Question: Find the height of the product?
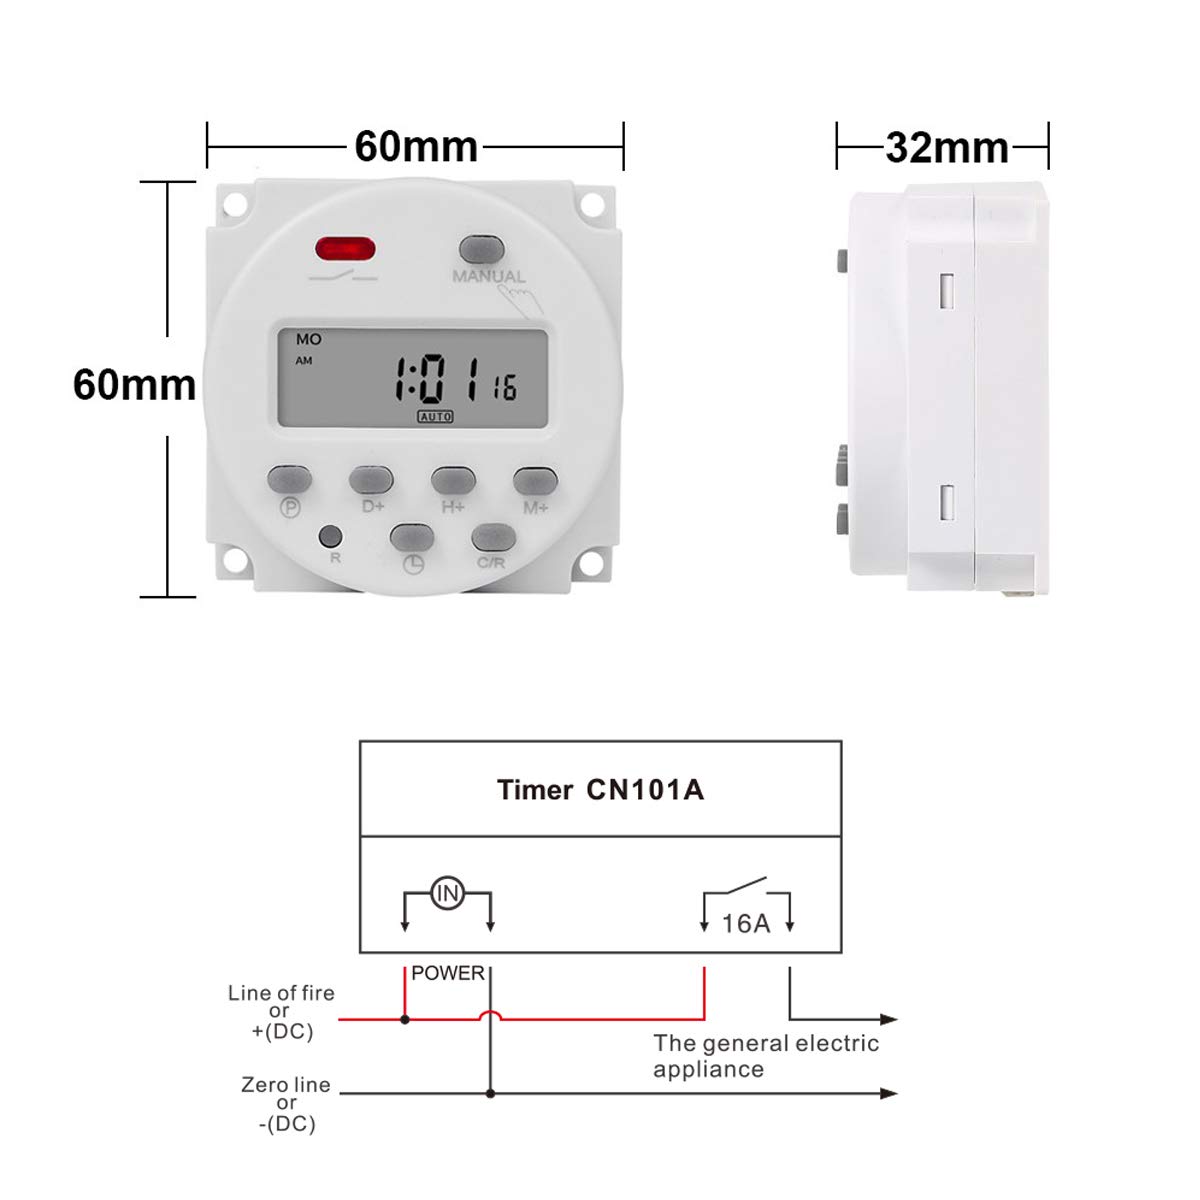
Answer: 60.0 millimetre